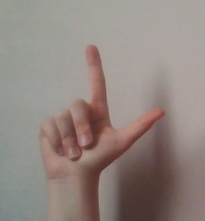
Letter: laam